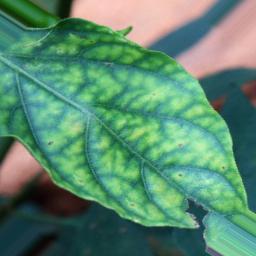
Label: nutritional